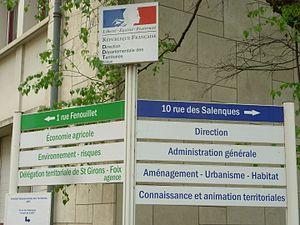
Service public en France, administration de l'Etat en département, panneau indicateur des services d'une direction départementale des territoires, Ariège
La direction départementale des Territoires est un service déconcentré de l'État français créé au 1ᵉʳ janvier 2010, prenant la forme d'une direction départementale interministérielle, placée sous l'autorité du préfet de département, mais dépendant hiérarchiquement des Services du Premier Ministre.
La notion de service public peut désigner :
L’administration publique est l'activité d'administration qui matérialise l'exercice des pouvoirs publics. Par métonymie, une administration publique est une organisation qui incarne une collectivité publique, soit un État, une collectivité territoriale, ou une organisation ou institution internationale. Une administration publique peut prendre la forme juridique d'un établissement